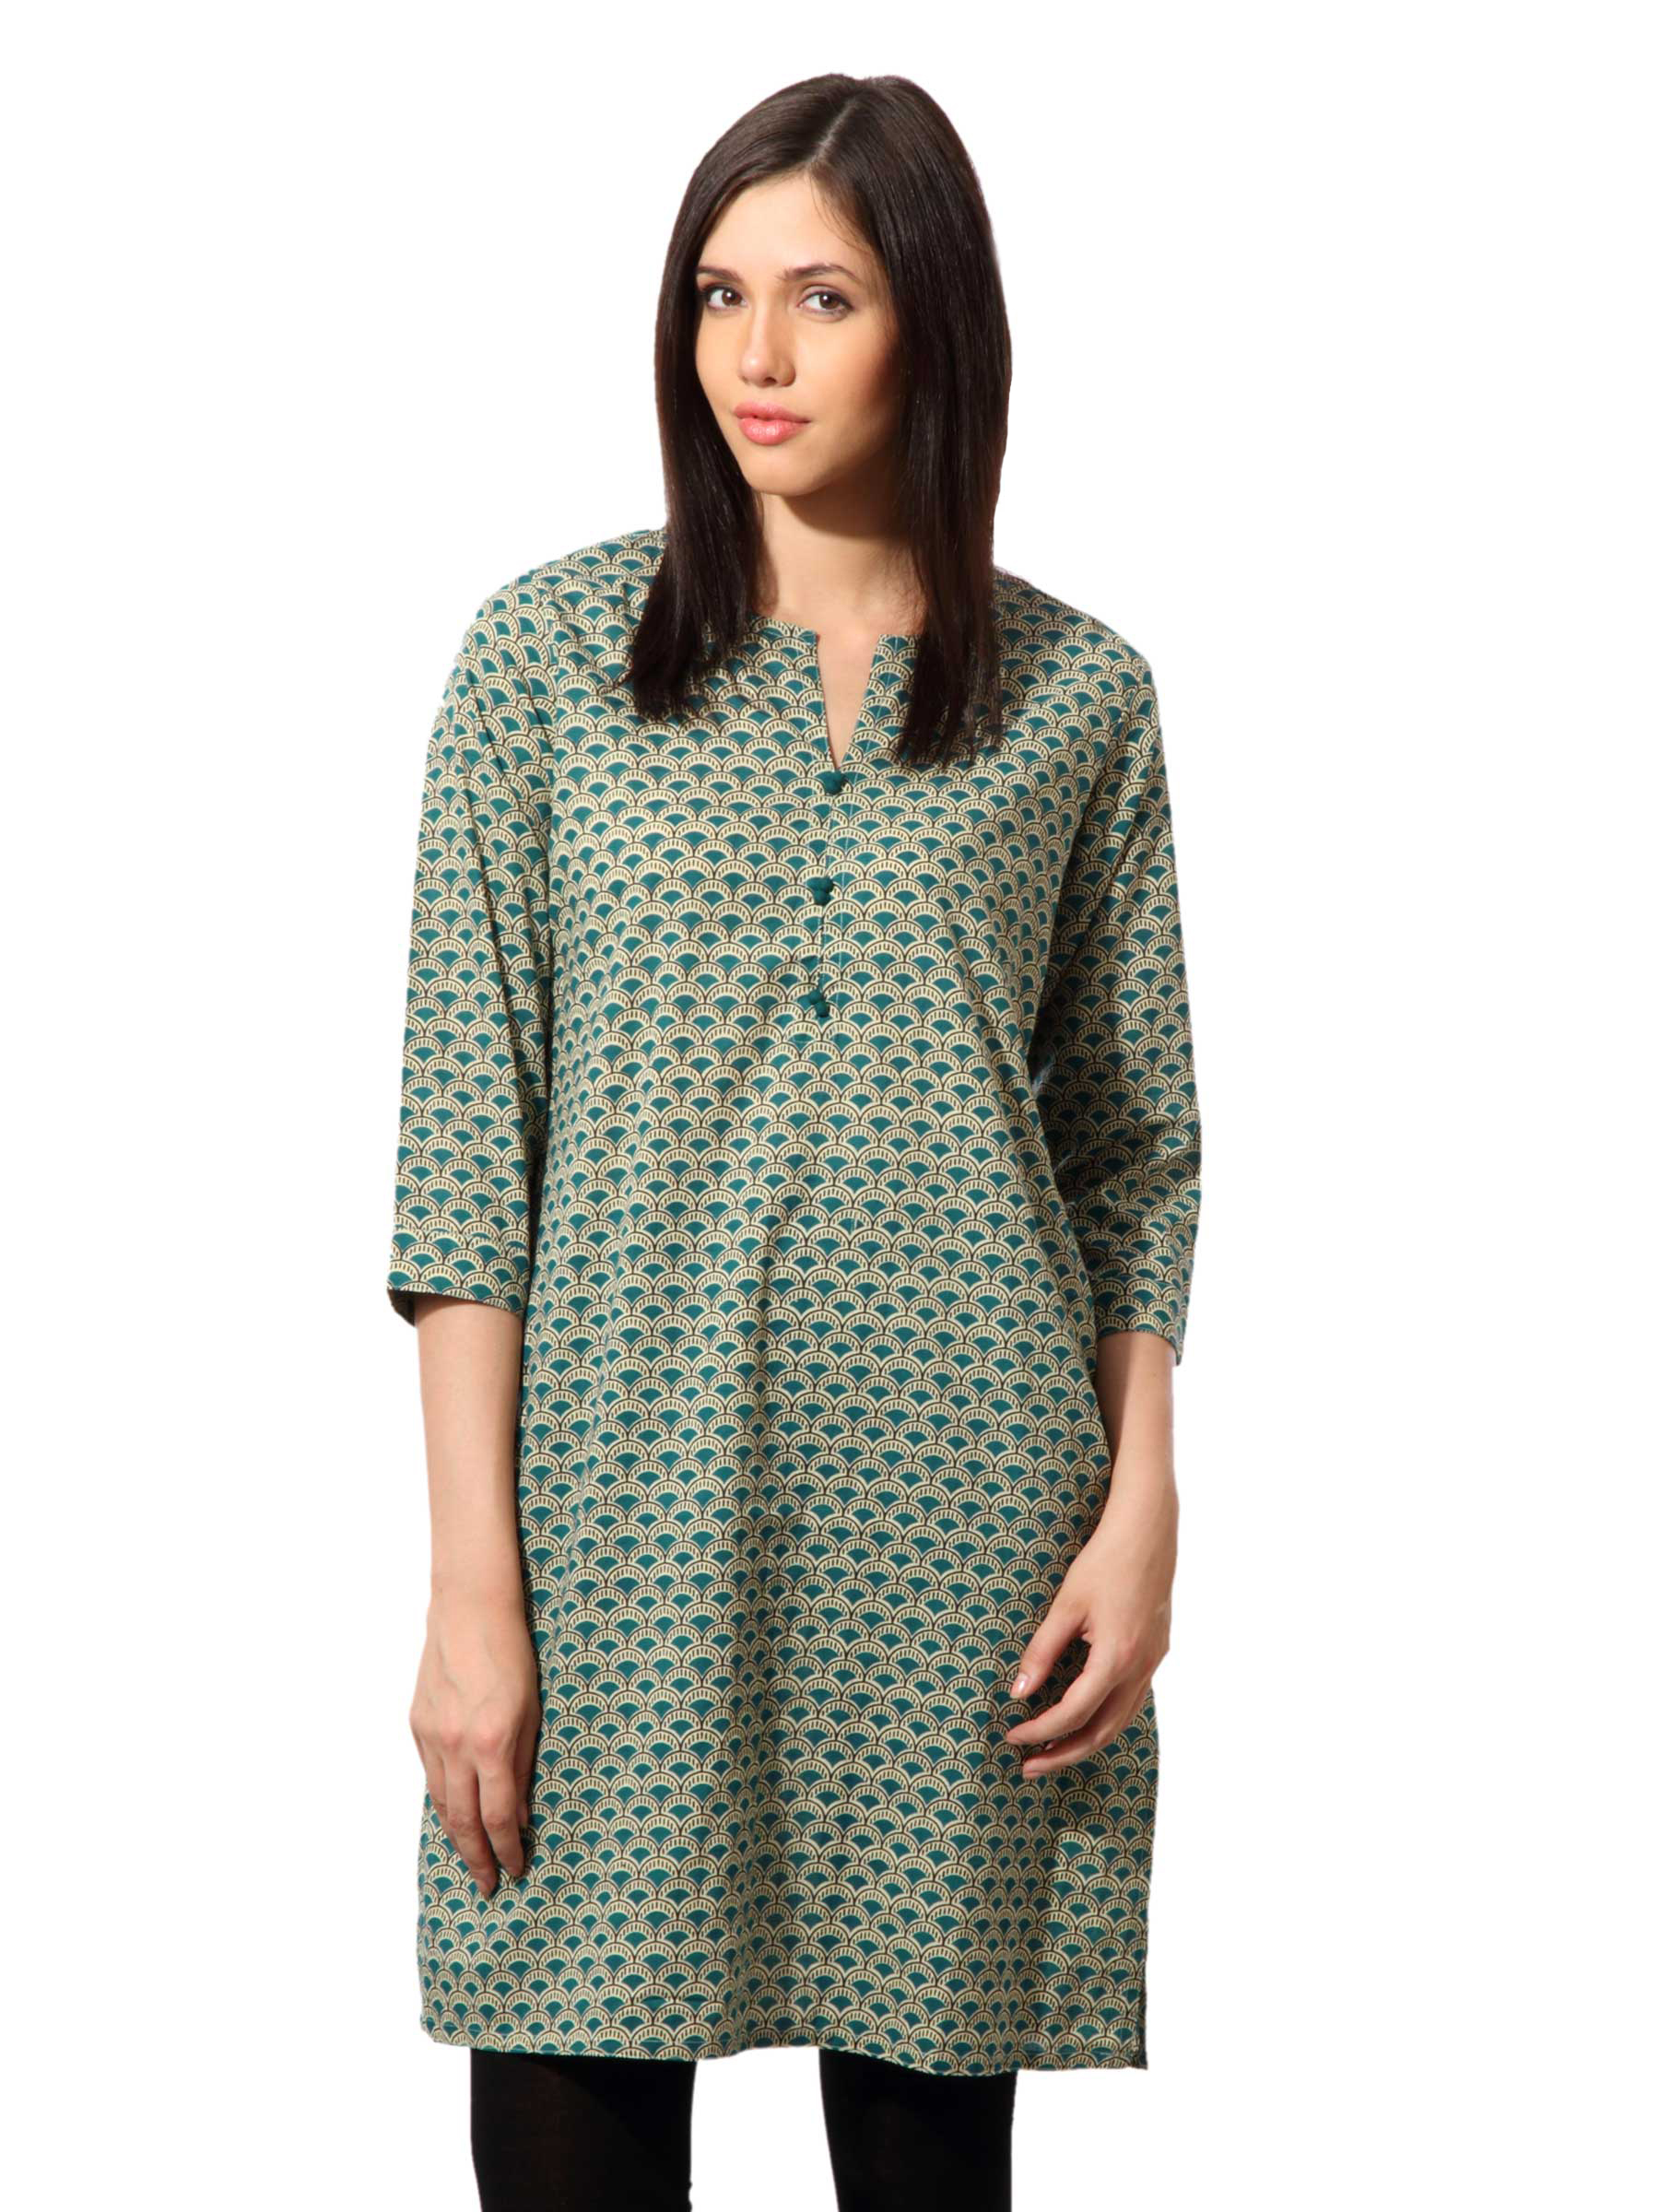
Fabindia Women Printed Blue Kurta
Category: Apparel / Topwear / Kurtas
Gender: Women
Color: Blue
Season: Summer 2012
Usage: Ethnic